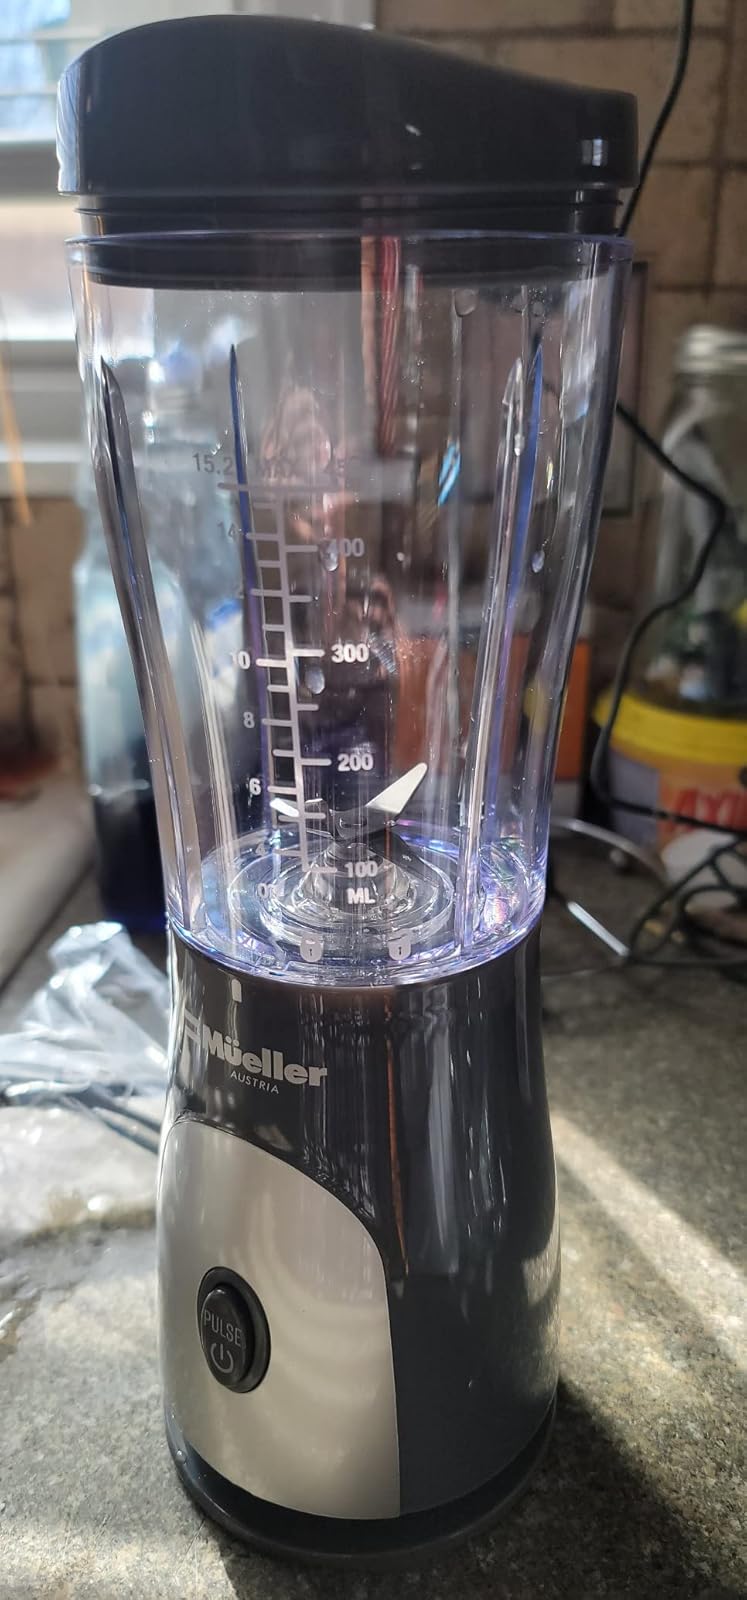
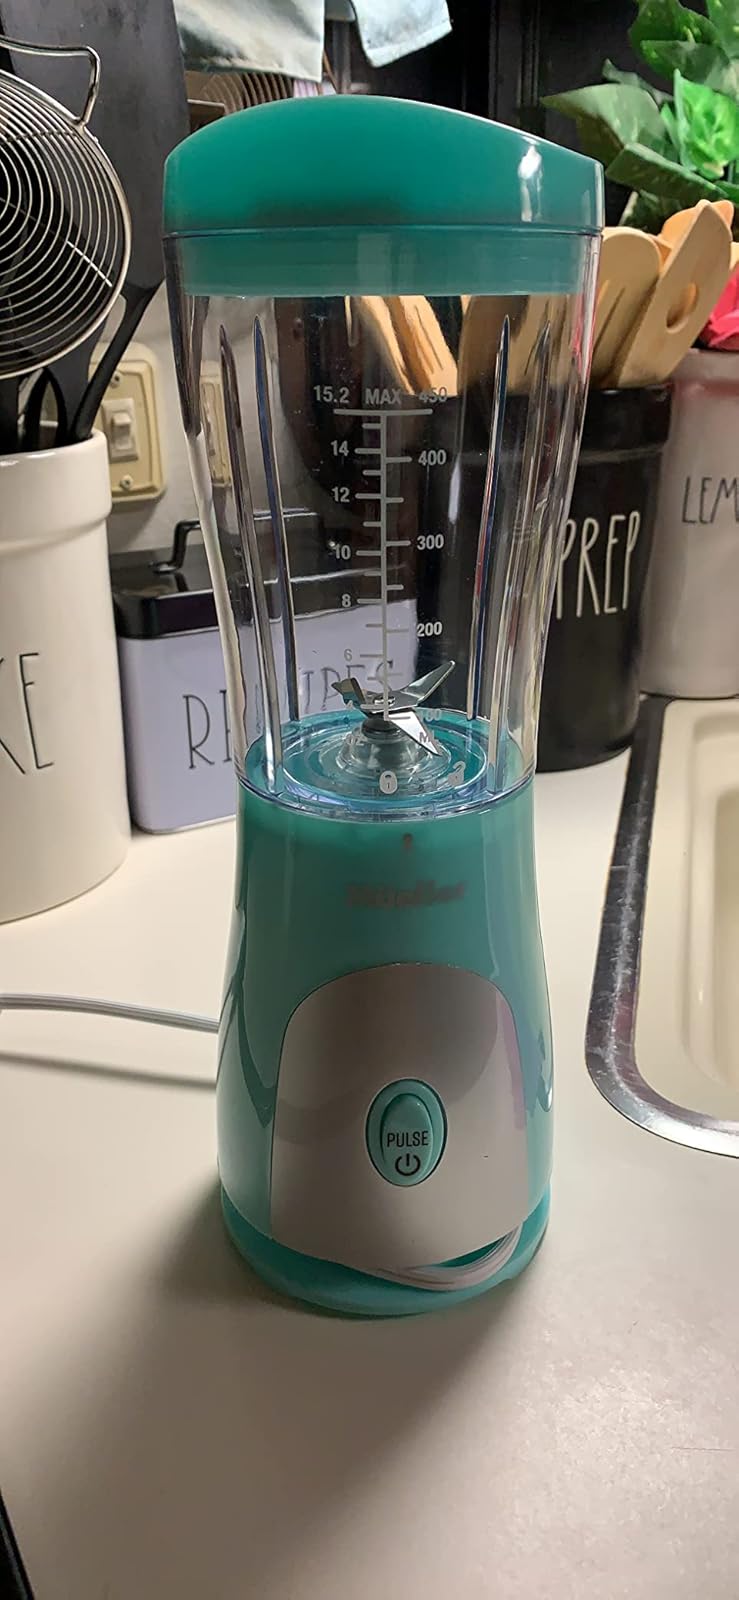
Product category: items_blender
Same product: no